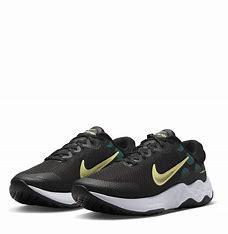
Brand: Nike
Model: Renew Ride 3